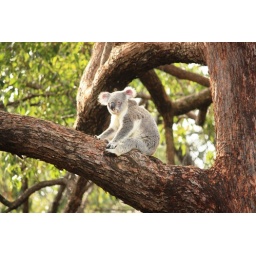
This koala was in this large tree at our back fence at Daisy Hill Qld